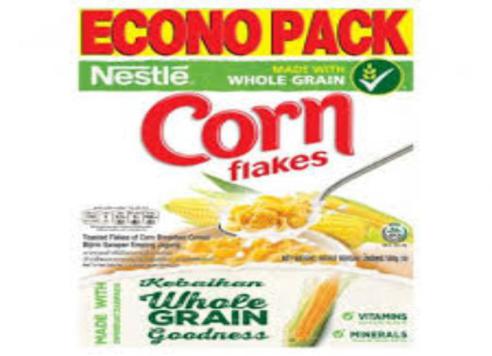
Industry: Food